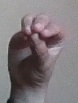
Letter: ha